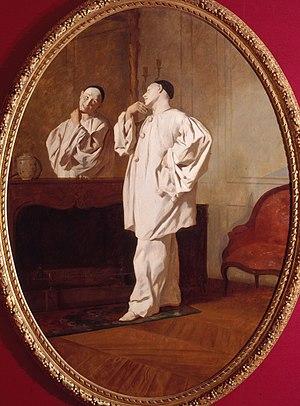
Jean Pezous (1815-1885), Portrait du mime Debureau, Paris, musée Carnavalet.
Jean Pezous, né à Toulon le 6 mars 1815 et mort à Paris le 18 avril 1885, est un peintre français.